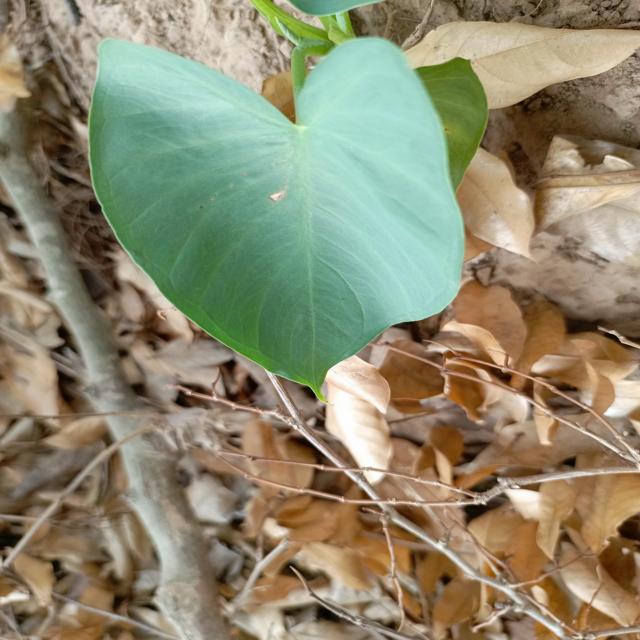
Label: Early_Blight